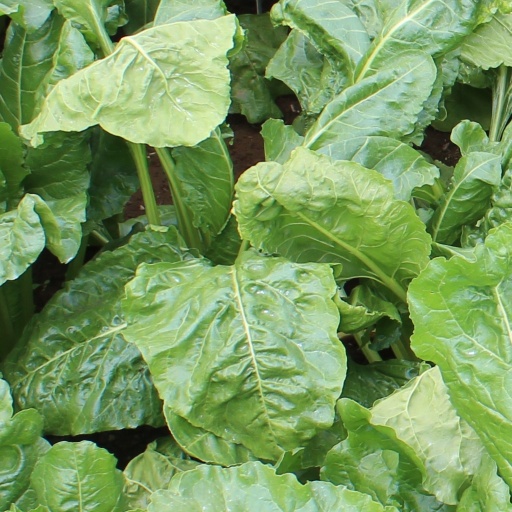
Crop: sugar beet